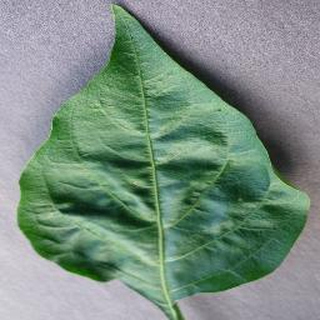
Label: healthy_bell_pepper